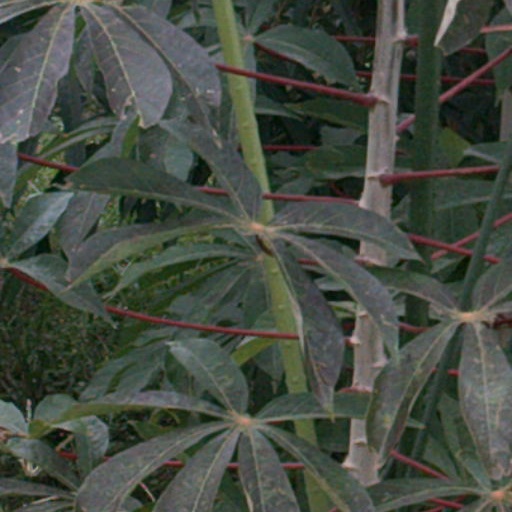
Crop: cassava